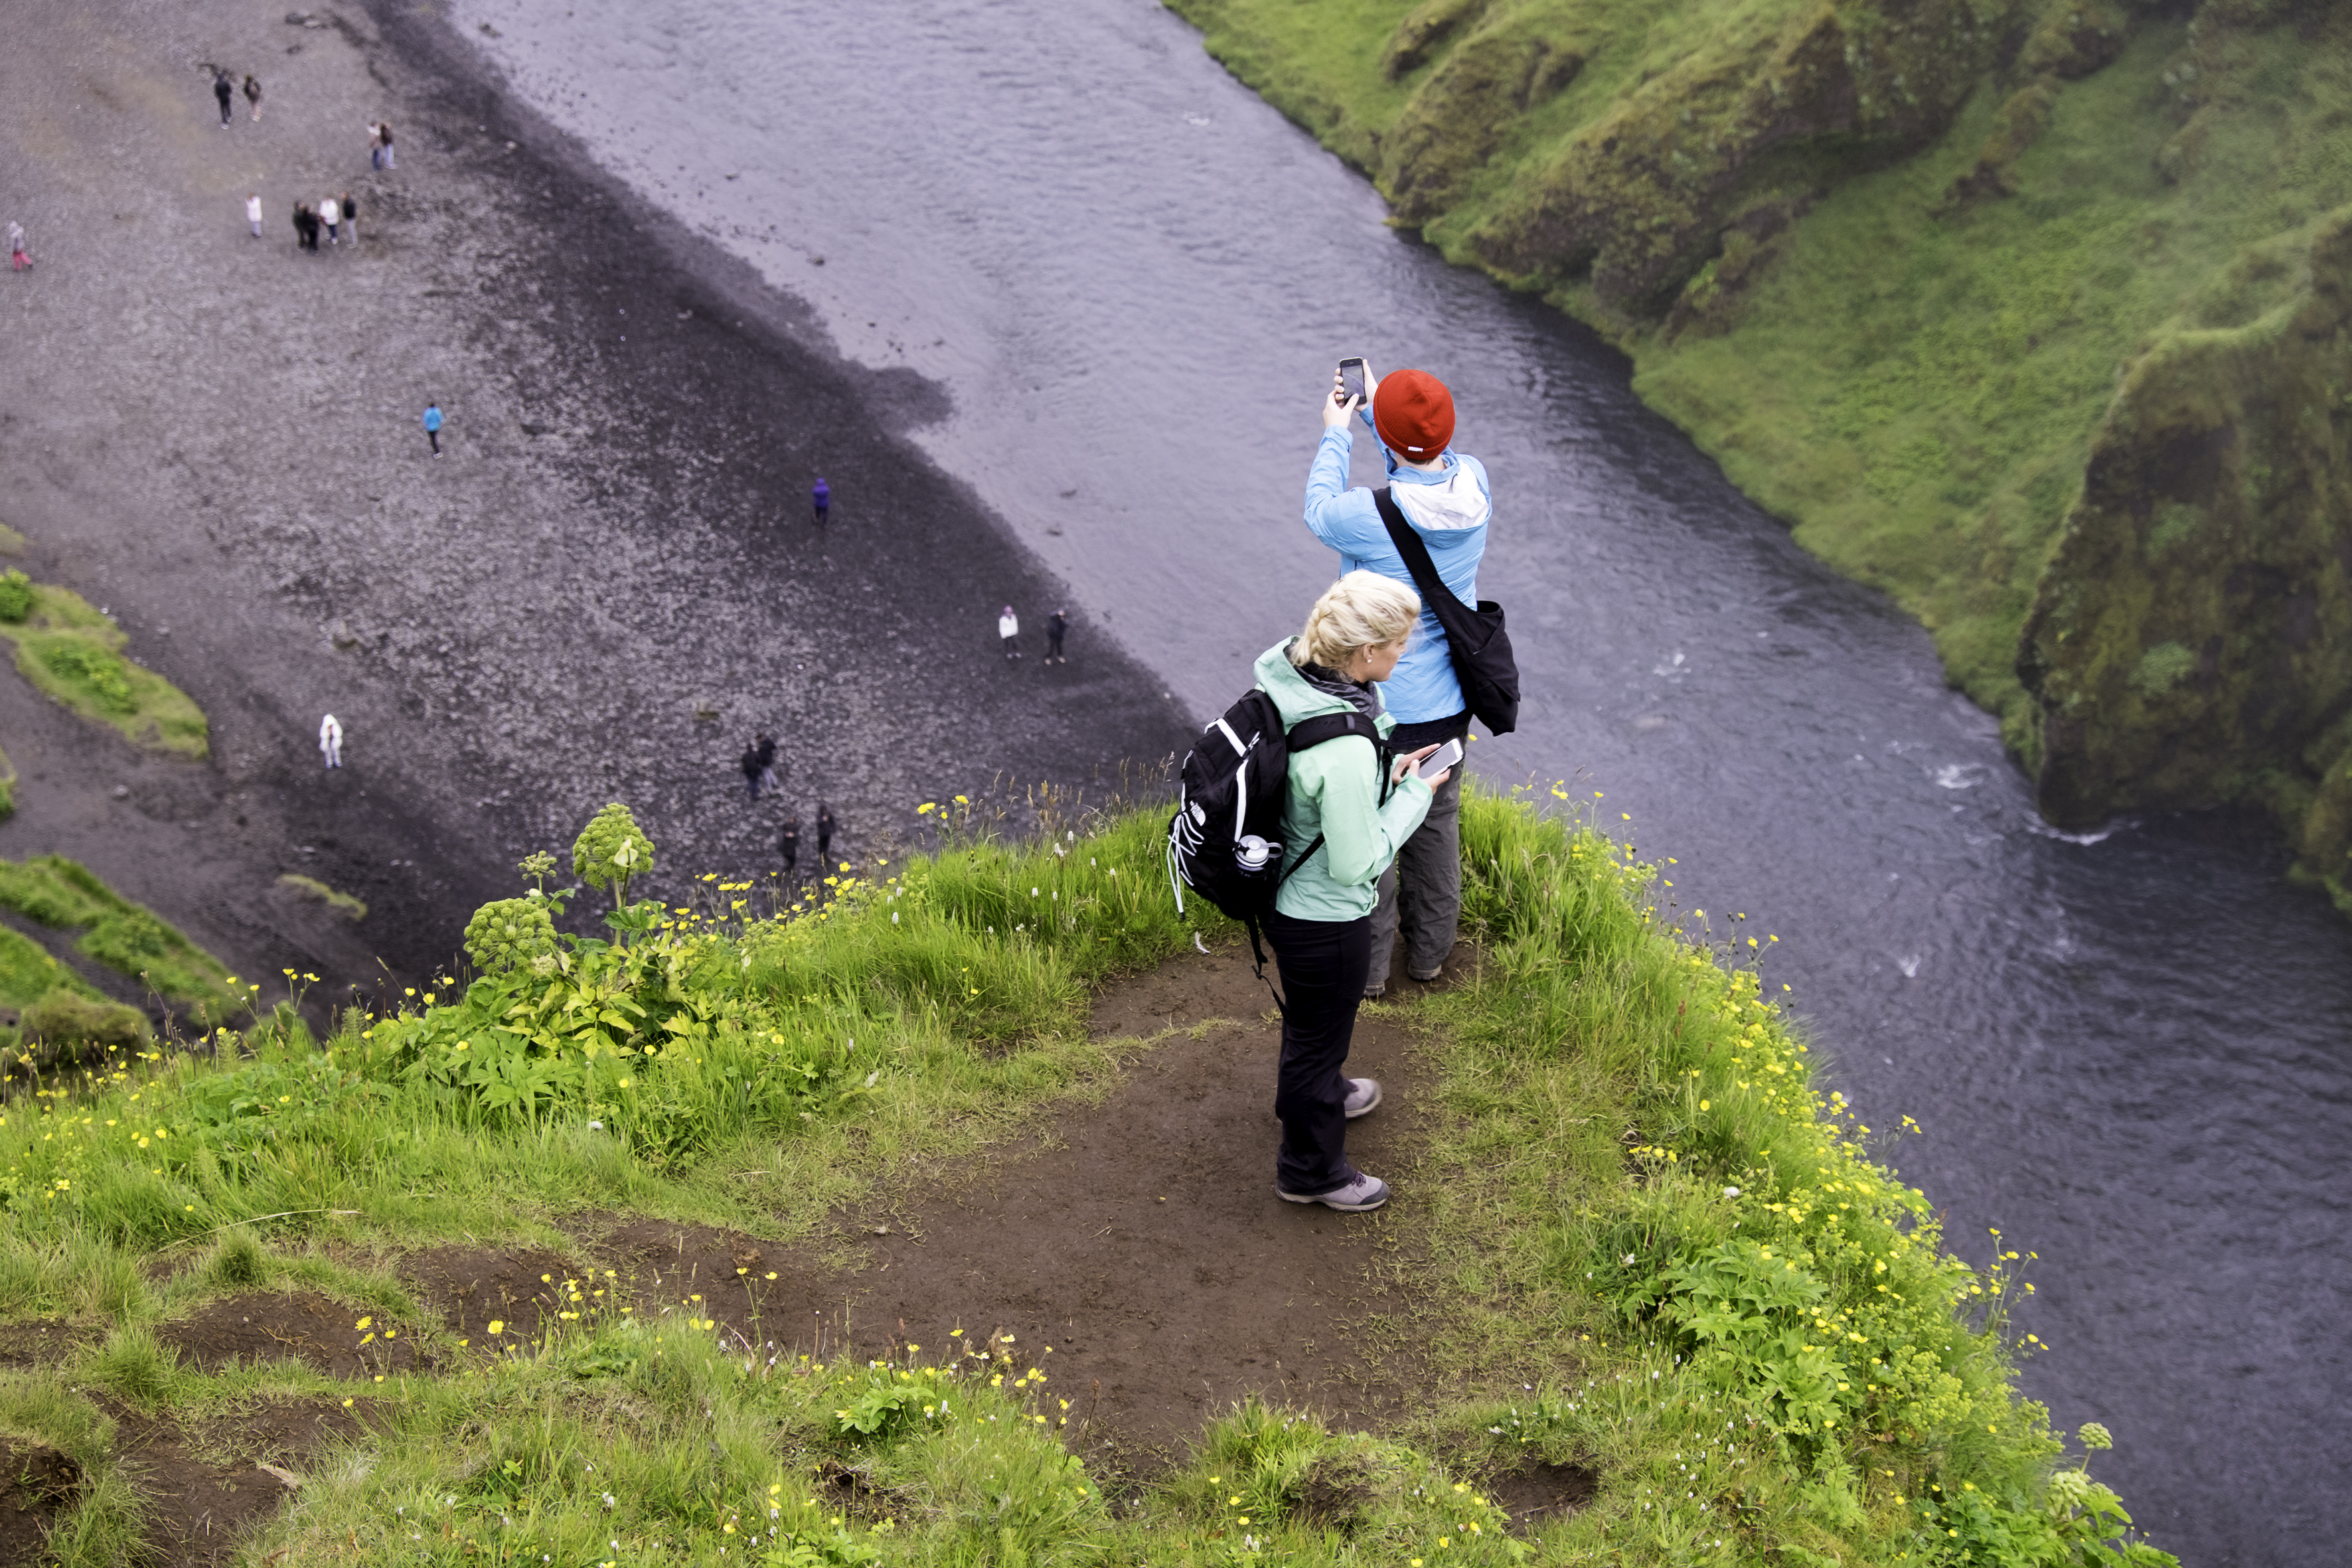
walking, mountain, hiking, trail, adventure, travel, recreation, fujifilm, iceland, climbing, extreme sport, terrain, ridge, south, is, sports, backpacking, ngc, fuji, fujixt1, fujix, skgafoss, outdoor recreation